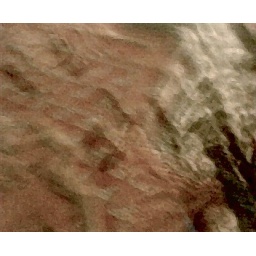
Comfy chair with kitchen window in background at Dan's place